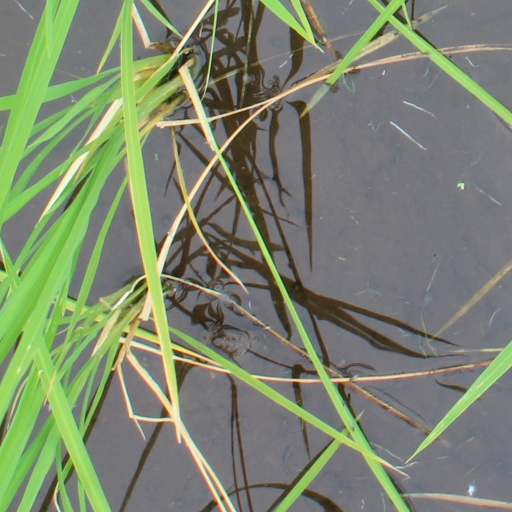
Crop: rice